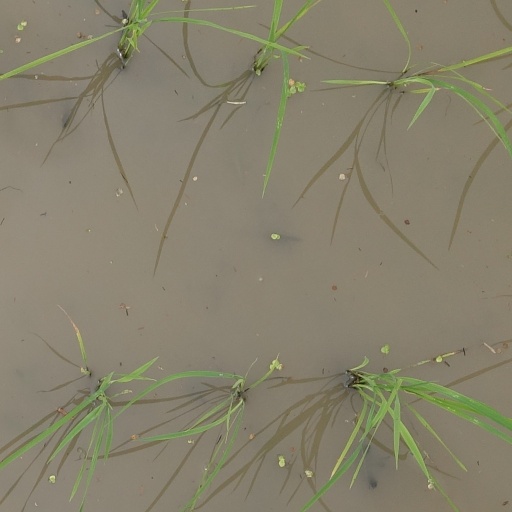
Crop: rice